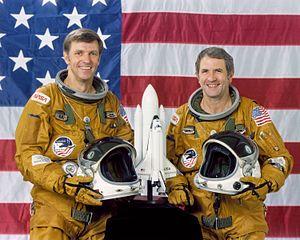
STS-2 est la deuxième mission de la navette spatiale américaine. Comme la première, elle utilise l'orbiteur Columbia. C'est la première fois qu'un engin spatial habité quitte la Terre pour la seconde fois et retourne dans l'espace. À l'origine, cette mission devait servir à rehausser l'orbite de la station spatiale Skylab mais lors du lancement de STS-2, la construction des navettes ayant pris du retard, Skylab n'existait plus, ayant été deux ans plus tôt désorbitée et s'étant désintégrée en rentrant dans l'atmosphère.